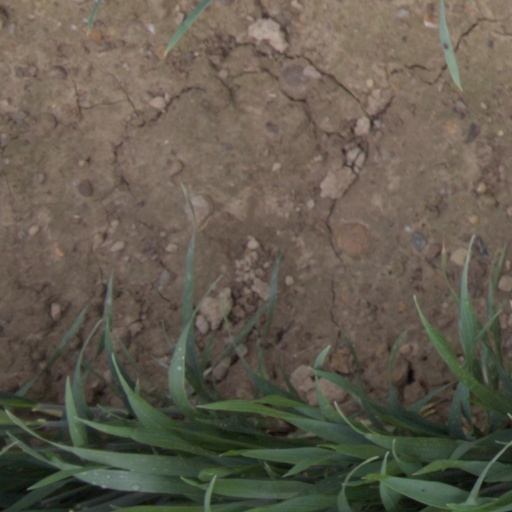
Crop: wheat